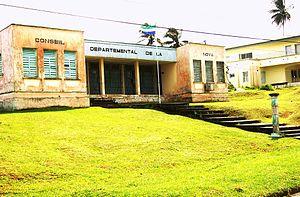
Cocobeach Gabon
Cocobeach est une ville du Gabon, chef-lieu du département de la Noya dans la province de l'Estuaire.